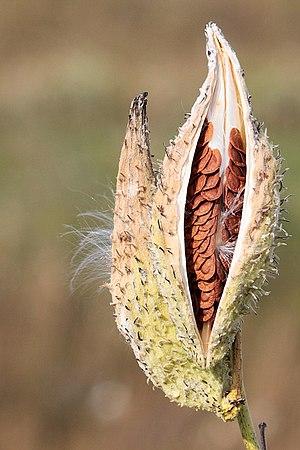
En botanique, la déhiscence, du latin dehiscens, « s'entrouvrir », est l'ouverture spontanée d'organes végétaux clos suivant des zones définies, pour libérer leur contenu.